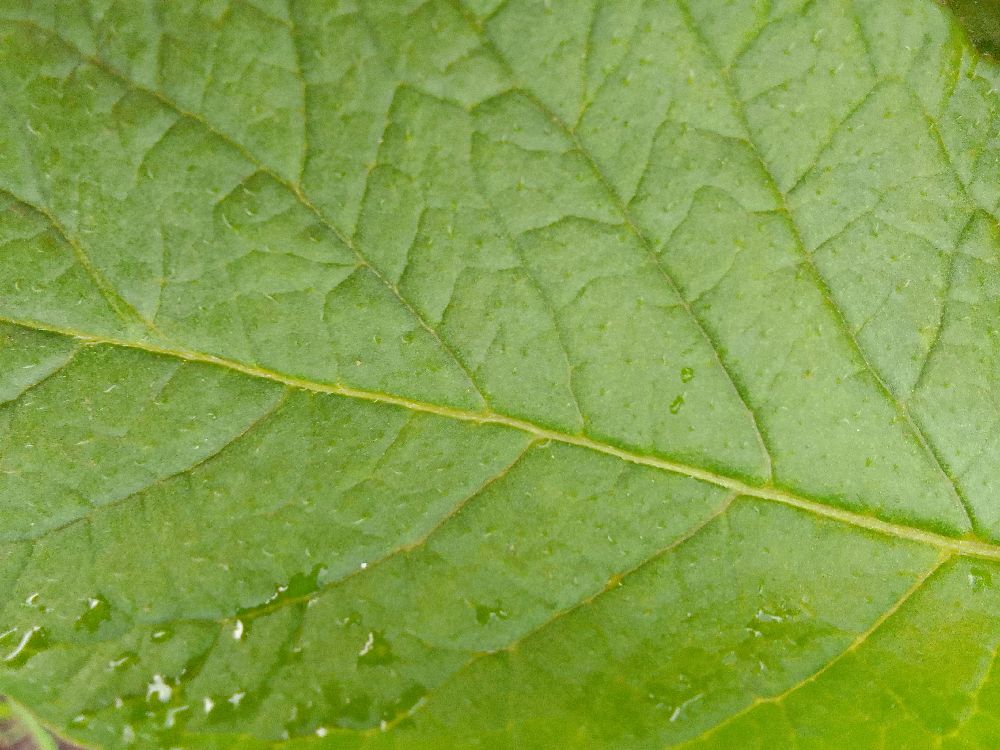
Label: Healthy